Chimor

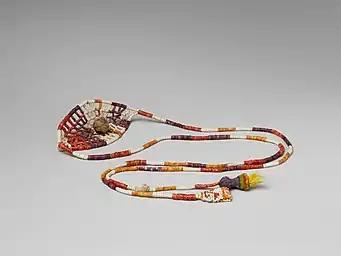
Chimú or Chancay sling shot with shells made of shell, wool, cotton, and beads – fourteenth-fifteenth century Metropolitan Museum of Art

Chan Chan could be said to have developed a bureaucracy due to the elite's controlled access to information. The economic and social system operated through the import of raw materials, where they were processed into prestige goods by artisans at Chan Chan. The elite at Chan Chan made the decisions on most other matters concerning organization, monopolizing production, storage of food and products, and distribution or consumption of goods.